History of Coventry

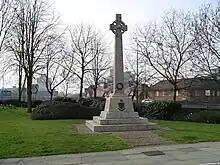
Martyrs Memorial cross (photo 2007)

In October 1498, Arthur, Prince of Wales, made a Royal Entry to Coventry, and was welcomed by actors presenting King Arthur and the Nine Worthies, Queen Fortune, and Saint George defending a maiden from a dragon. In the 16th century, due to the restrictive practices and monopolies of the trade guilds, the cloth trade declined and the city fell on hard times. Adding further concern and distress for the inhabitants of the city, this was accompanied by the dissolution of monasteries by King Henry VIII during the English Reformation which involved the destruction of Coventry's monastery and other religious houses in the city, followed shortly after by the suppression of religious guilds. However, most of Coventry's citizens appear to have favoured the new Protestant religion and English Bible – an attempt to restore the authority of the Roman Catholic religion during Queen Mary I's reign resulted in many suffering punishment rather than forsaking their belief. Between 1510 (under Henry VIII) and 1555, 12 Protestant martyrs were burned to death at the stake, and a memorial to 11 of these Coventry Martyrs now stands not far from the site of execution in the Little Park. The burnings of three famous martyrs: Cornelius Bongey, Robert Glover and Laurence Saunders, all took place in 1555.